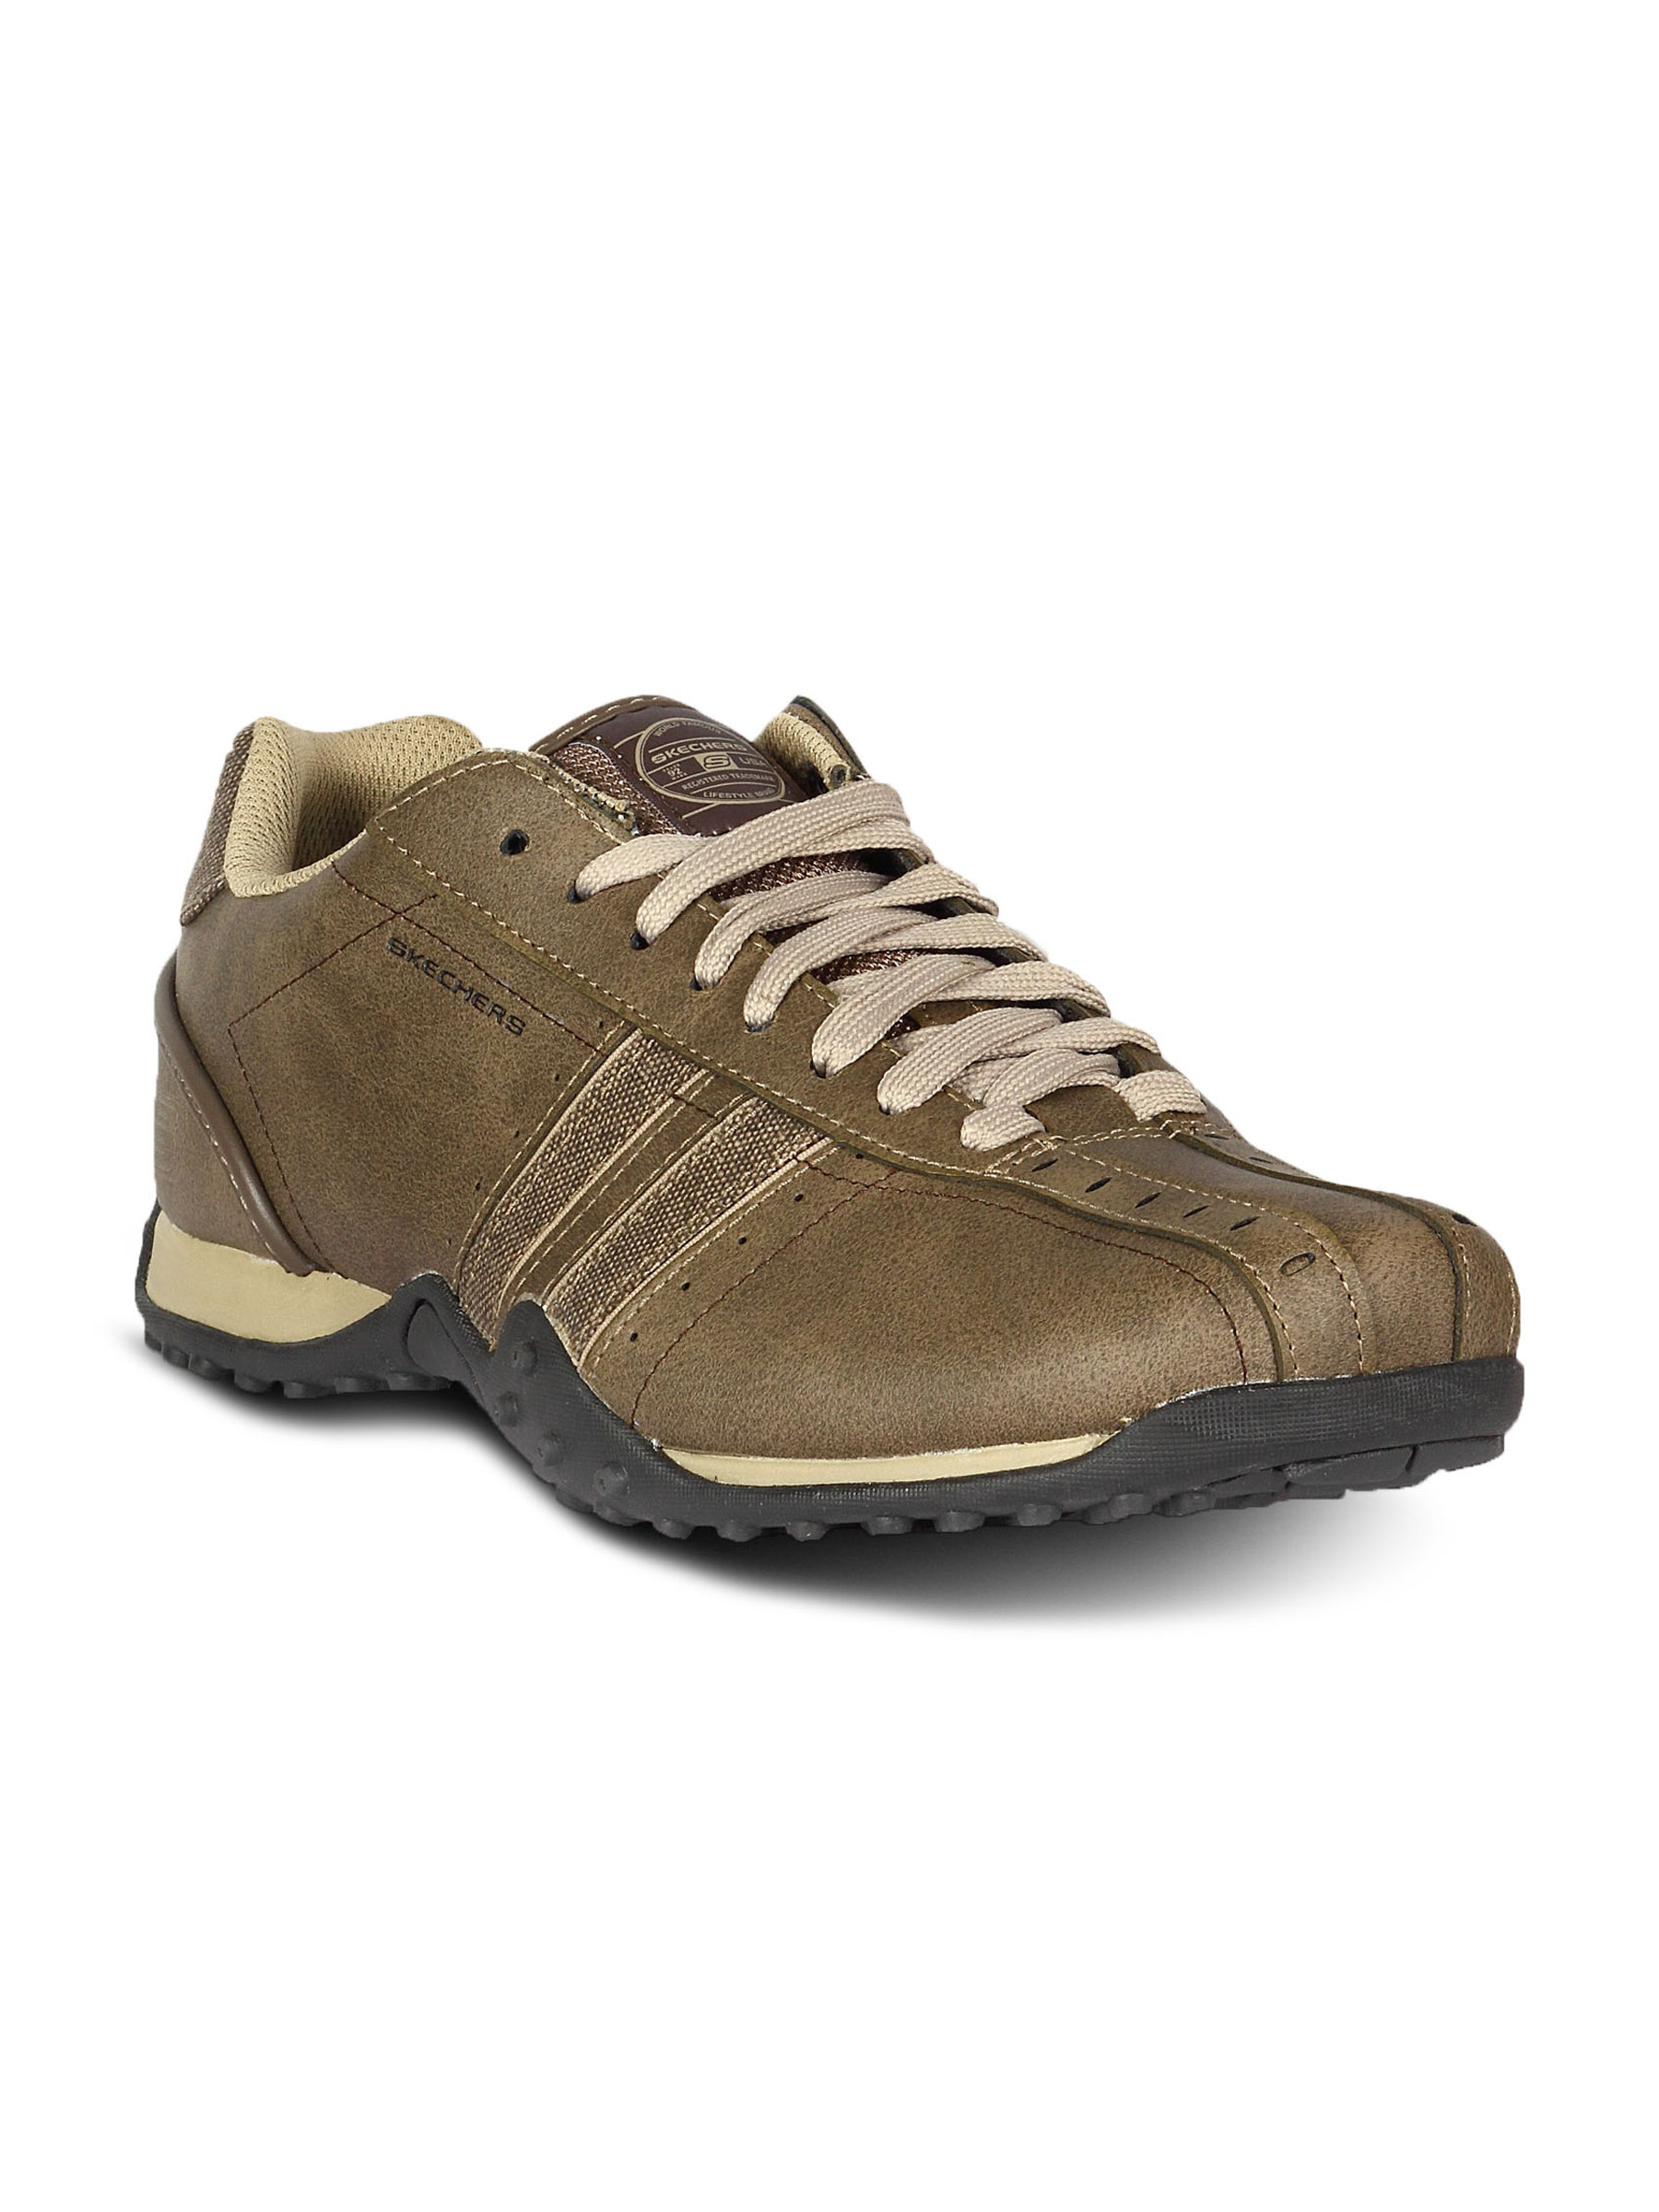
Skechers Men Sage Brown Lifestyle Casual Shoe
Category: Footwear / Shoes / Casual Shoes
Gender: Men
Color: Brown
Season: Winter 2015
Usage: Casual